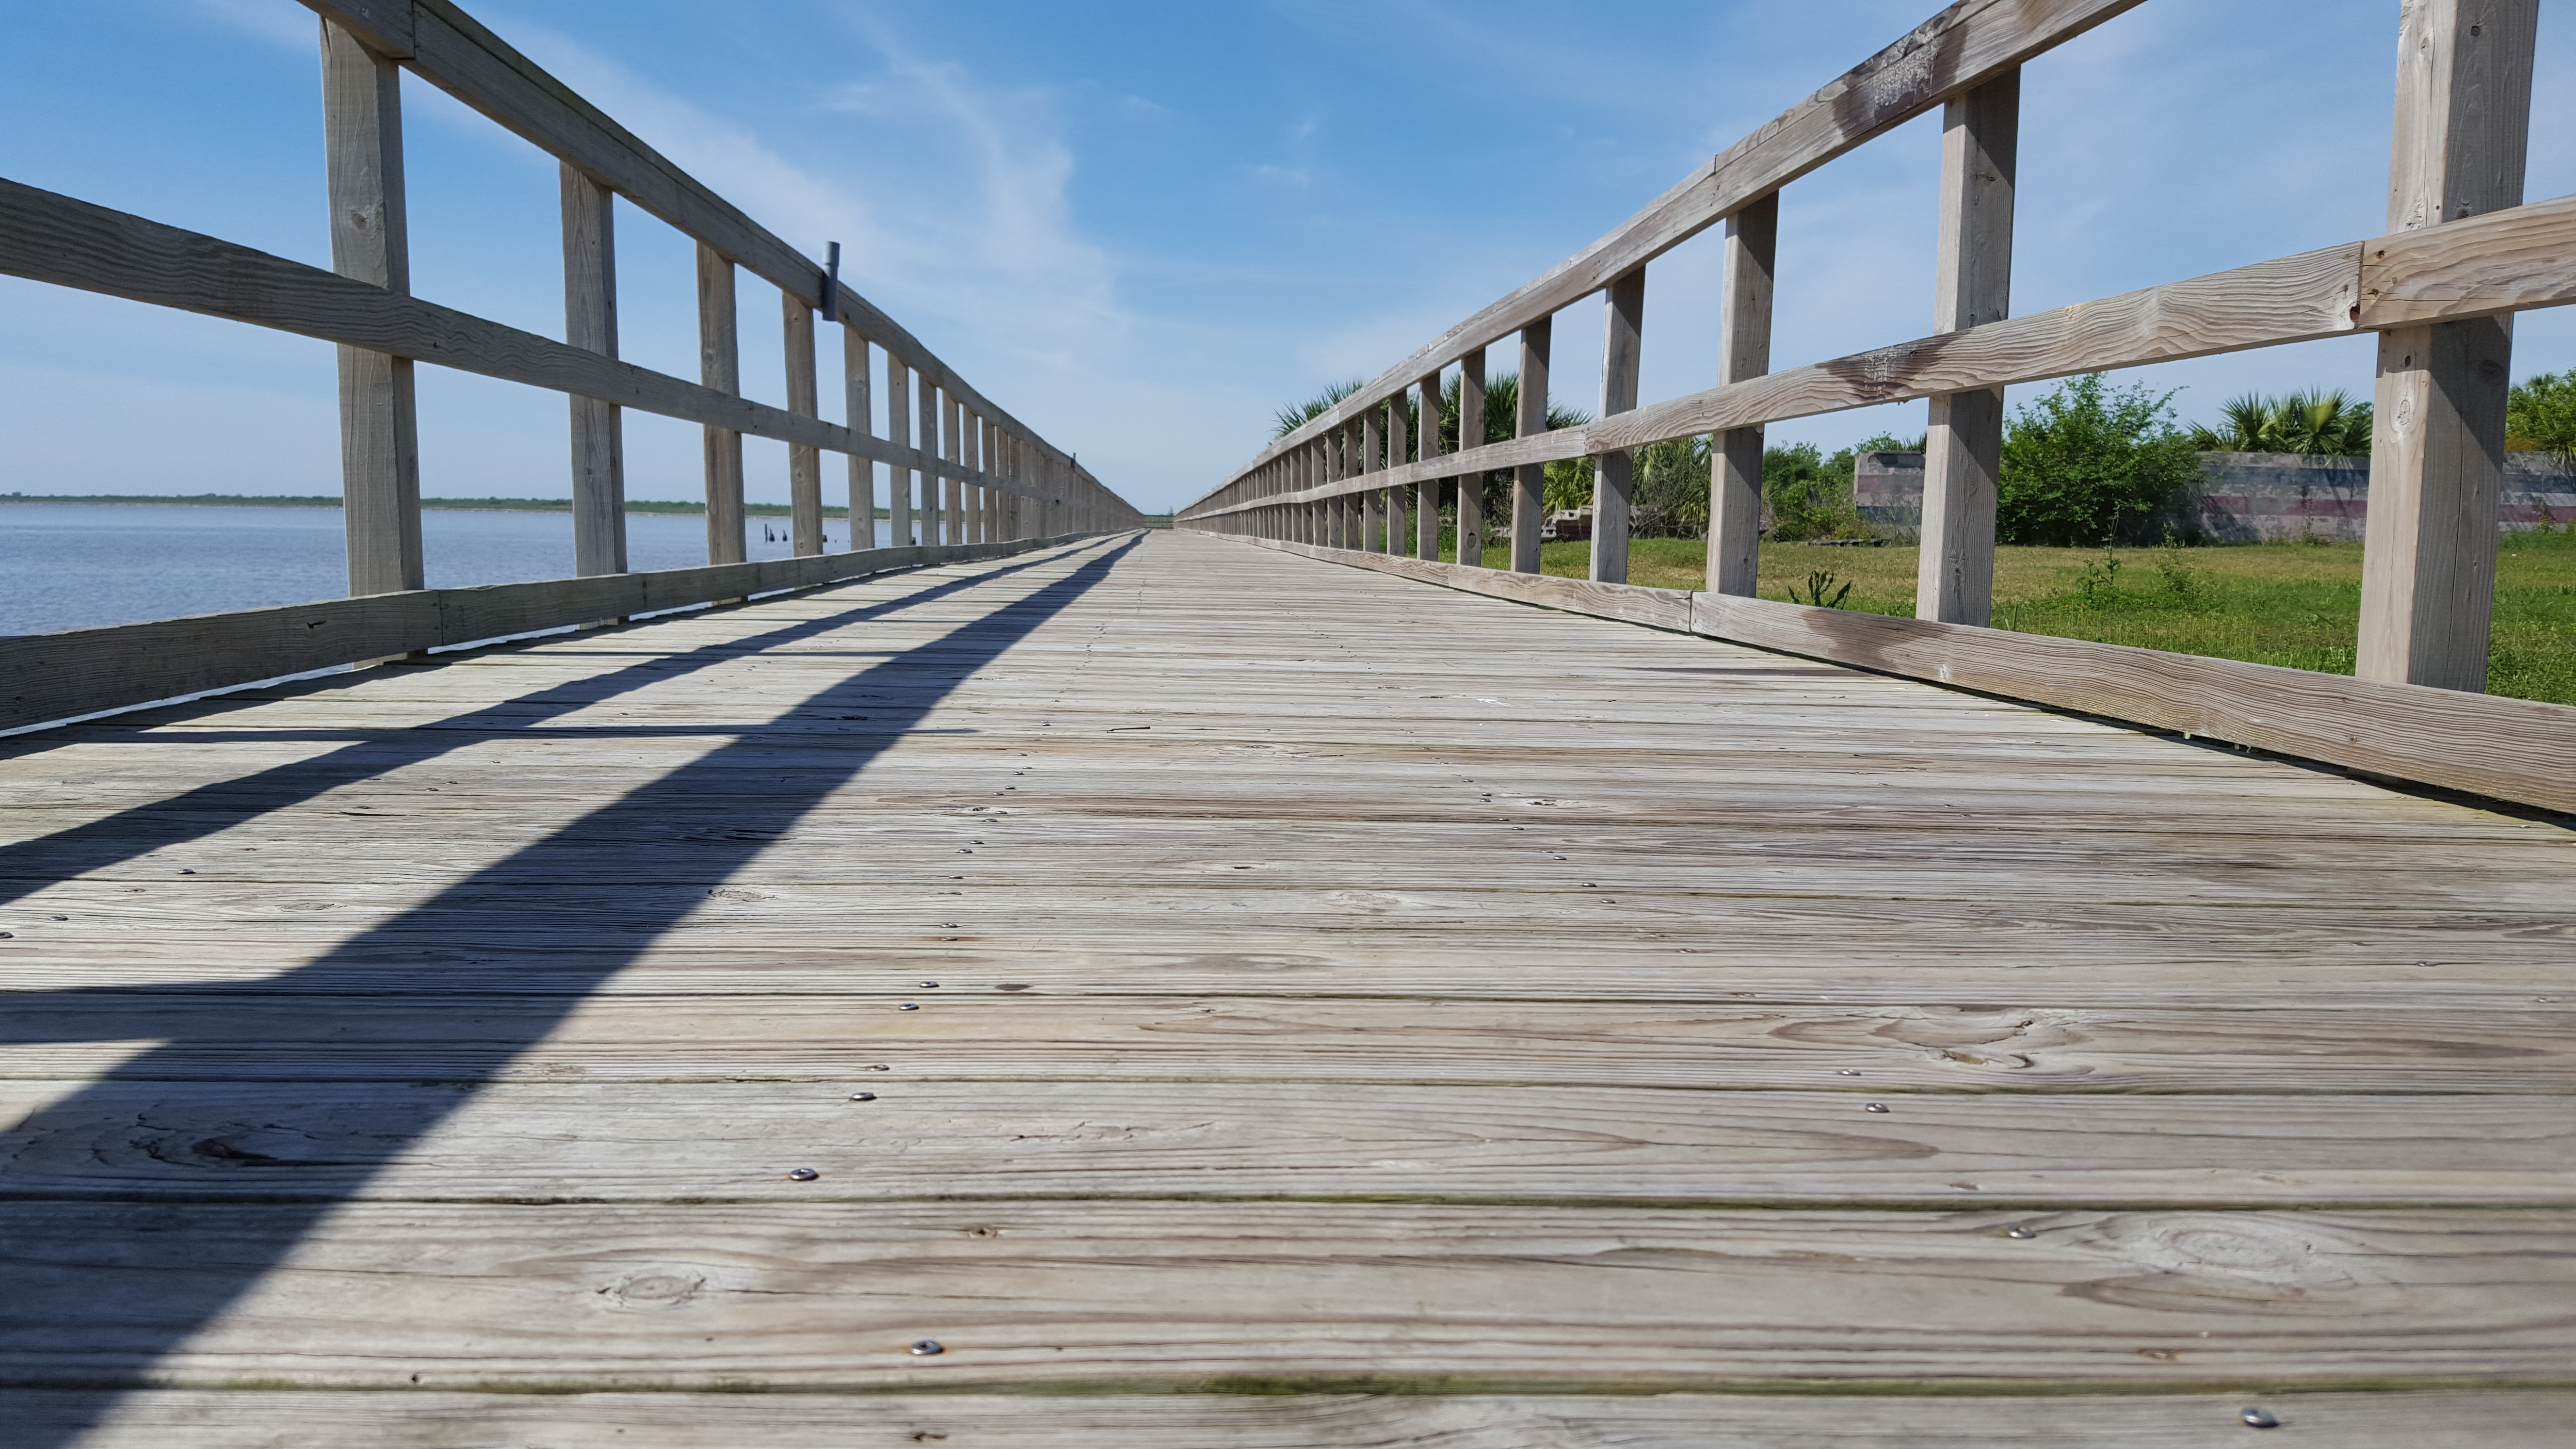
nature, walkway, wood, boardwalk, fixed link, floor, bridge, road surface, outdoor structure, sky, deck, daylighting